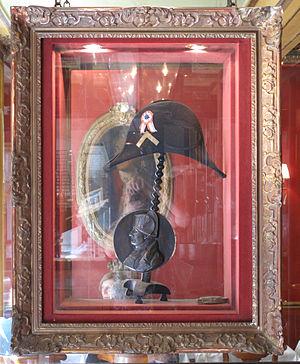
Le Café Procope était l'un des plus célèbres café-restaurant de Paris, fondé en 1686. Il a fermé définitivement en 1890 : le site est occupé aujourd'hui par un restaurant moderne portant le même nom.